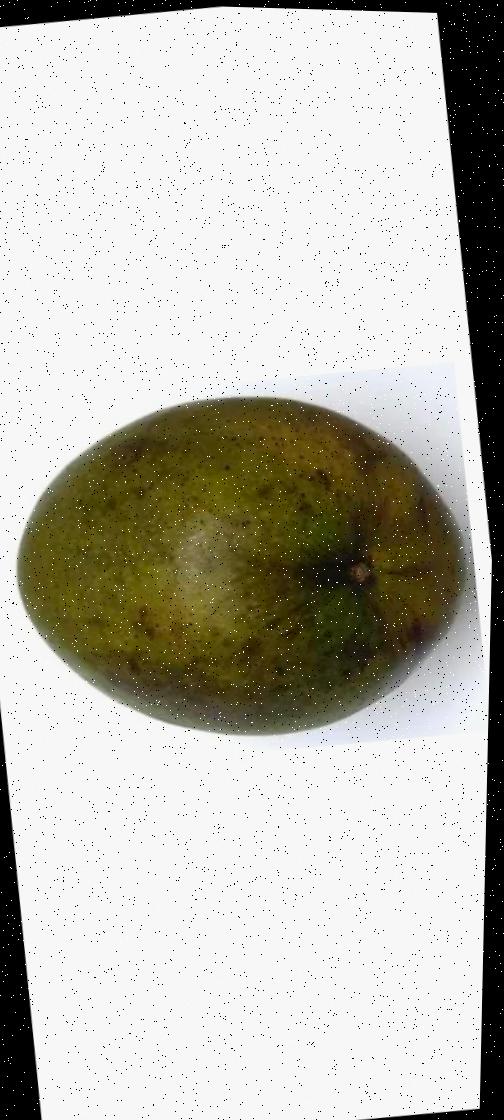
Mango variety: Bari-4